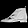
Label: Ankle boot